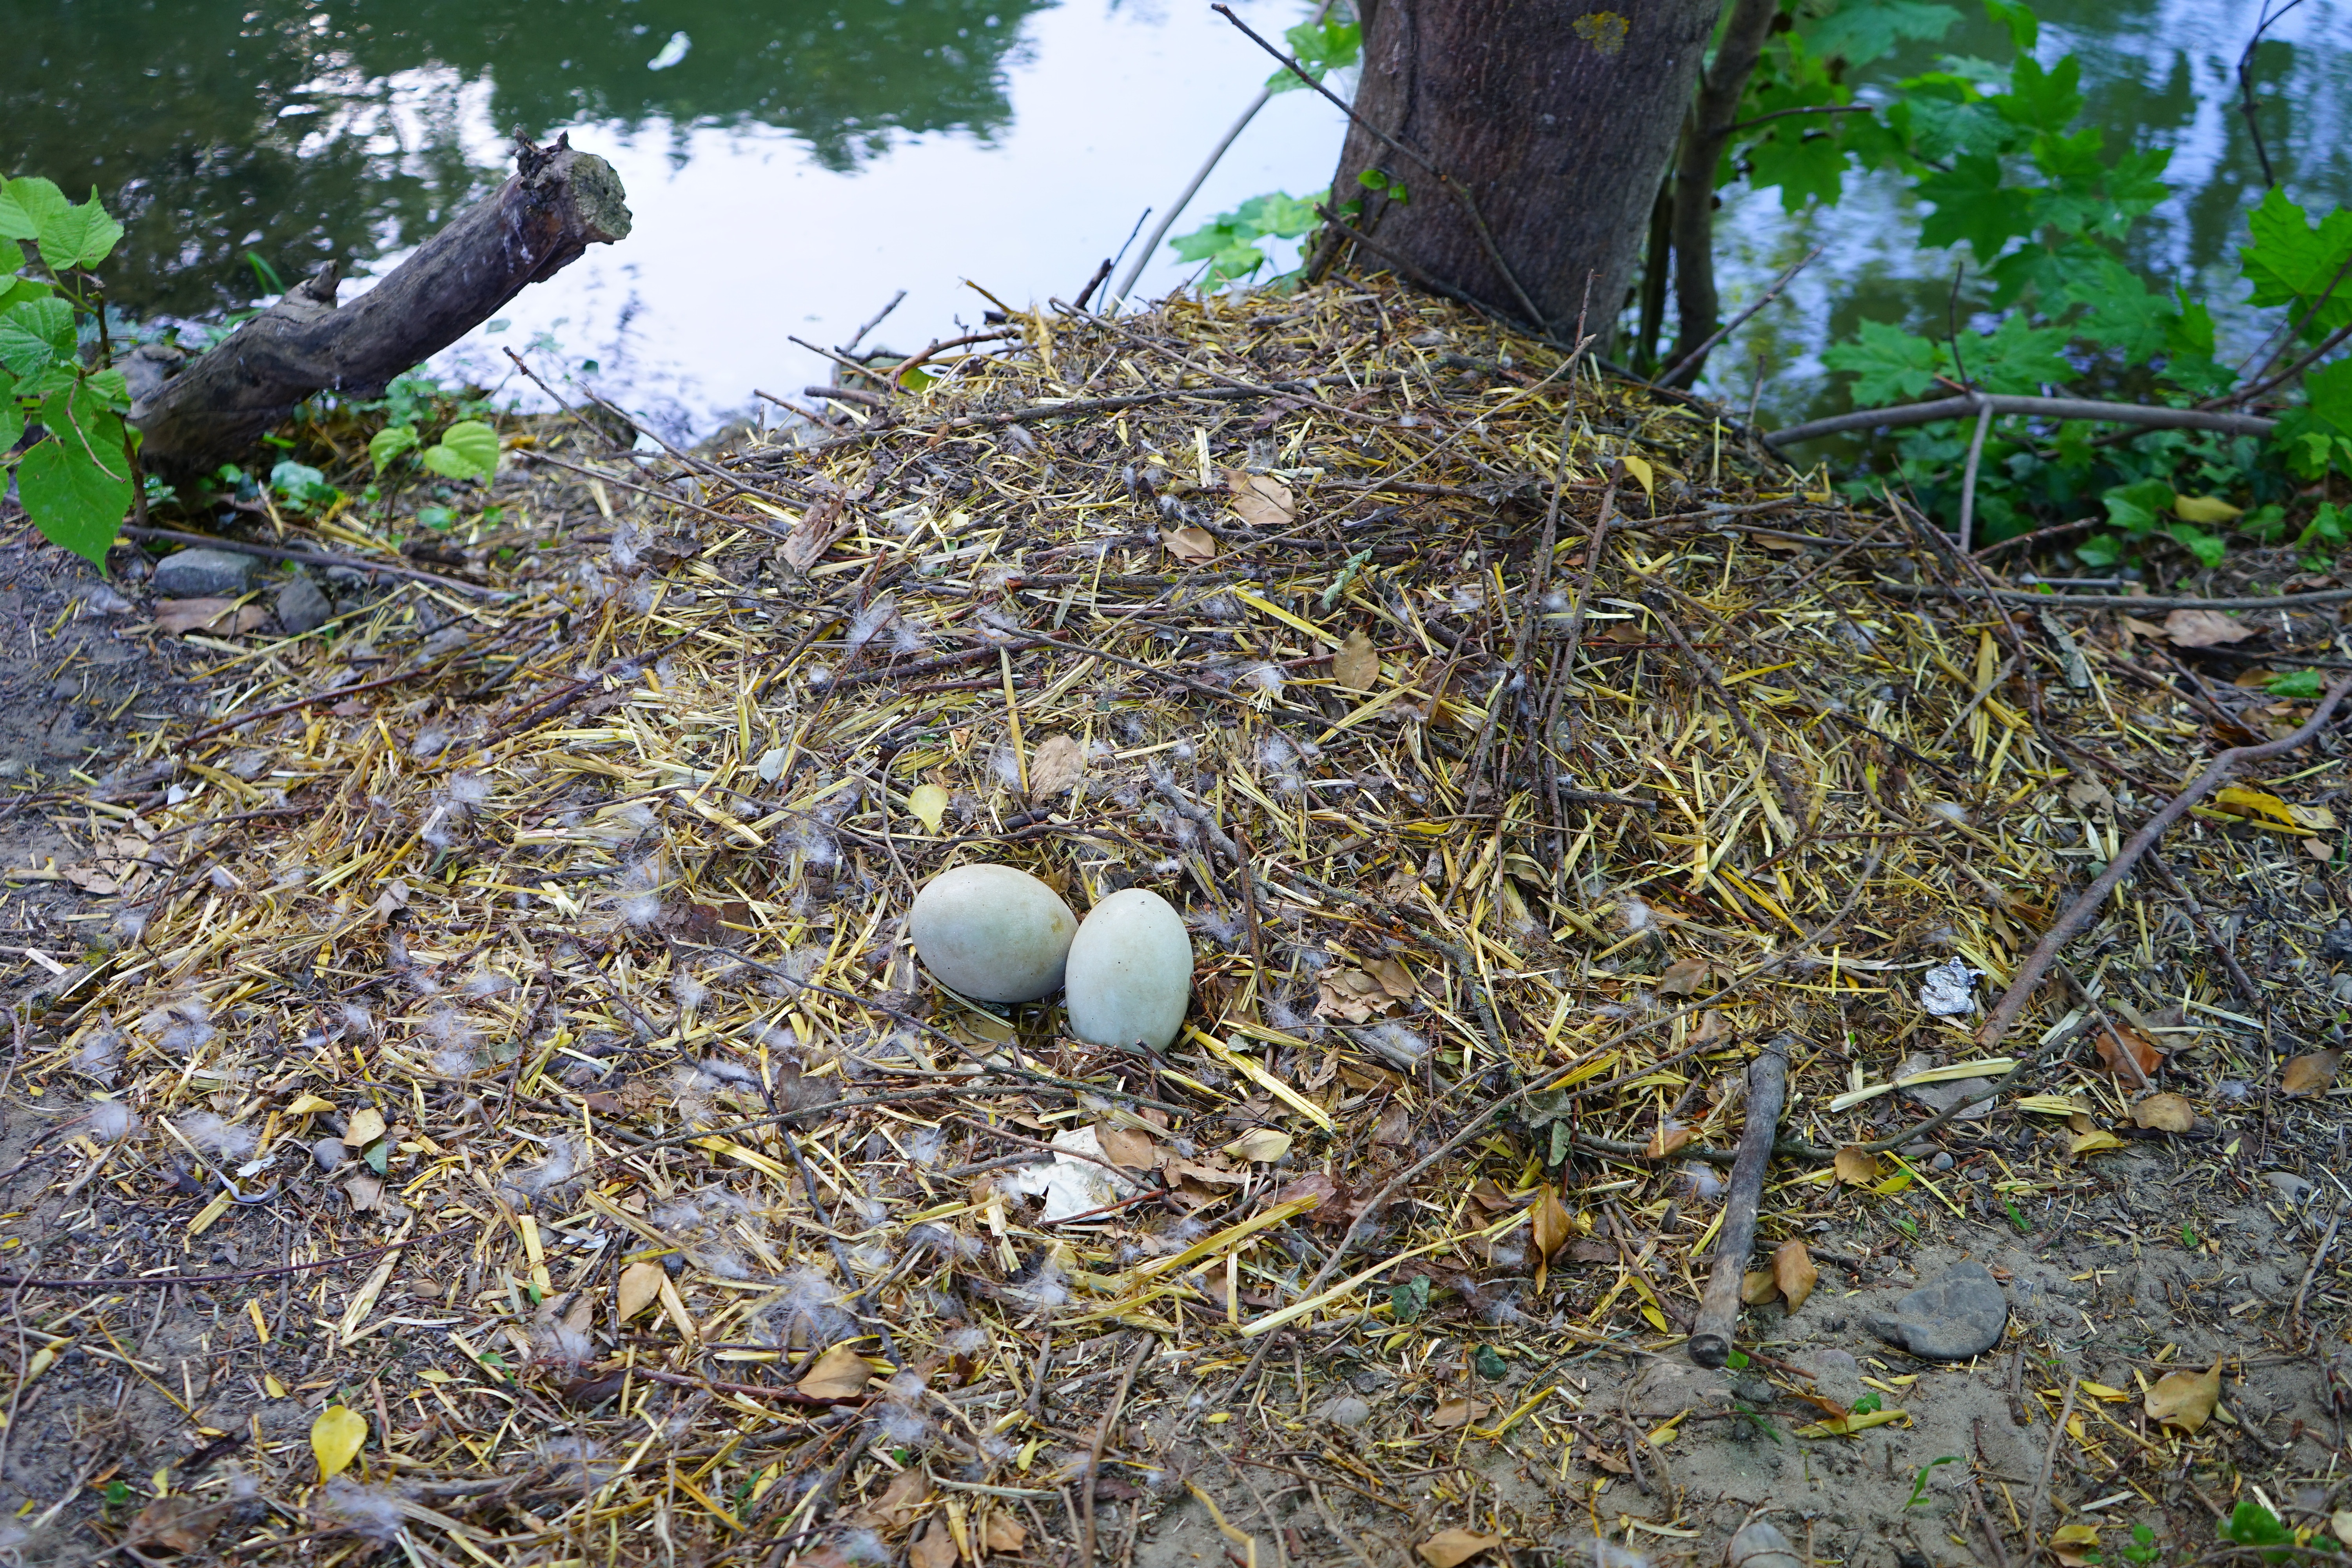
tree, bird, wildlife, fauna, egg, swan, bird nest, woodland, habitat, nest, swan's nest, scrim, swan eggs